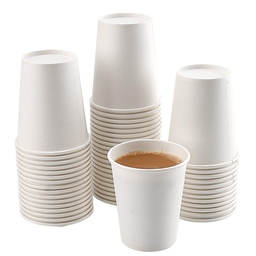
Label: paper